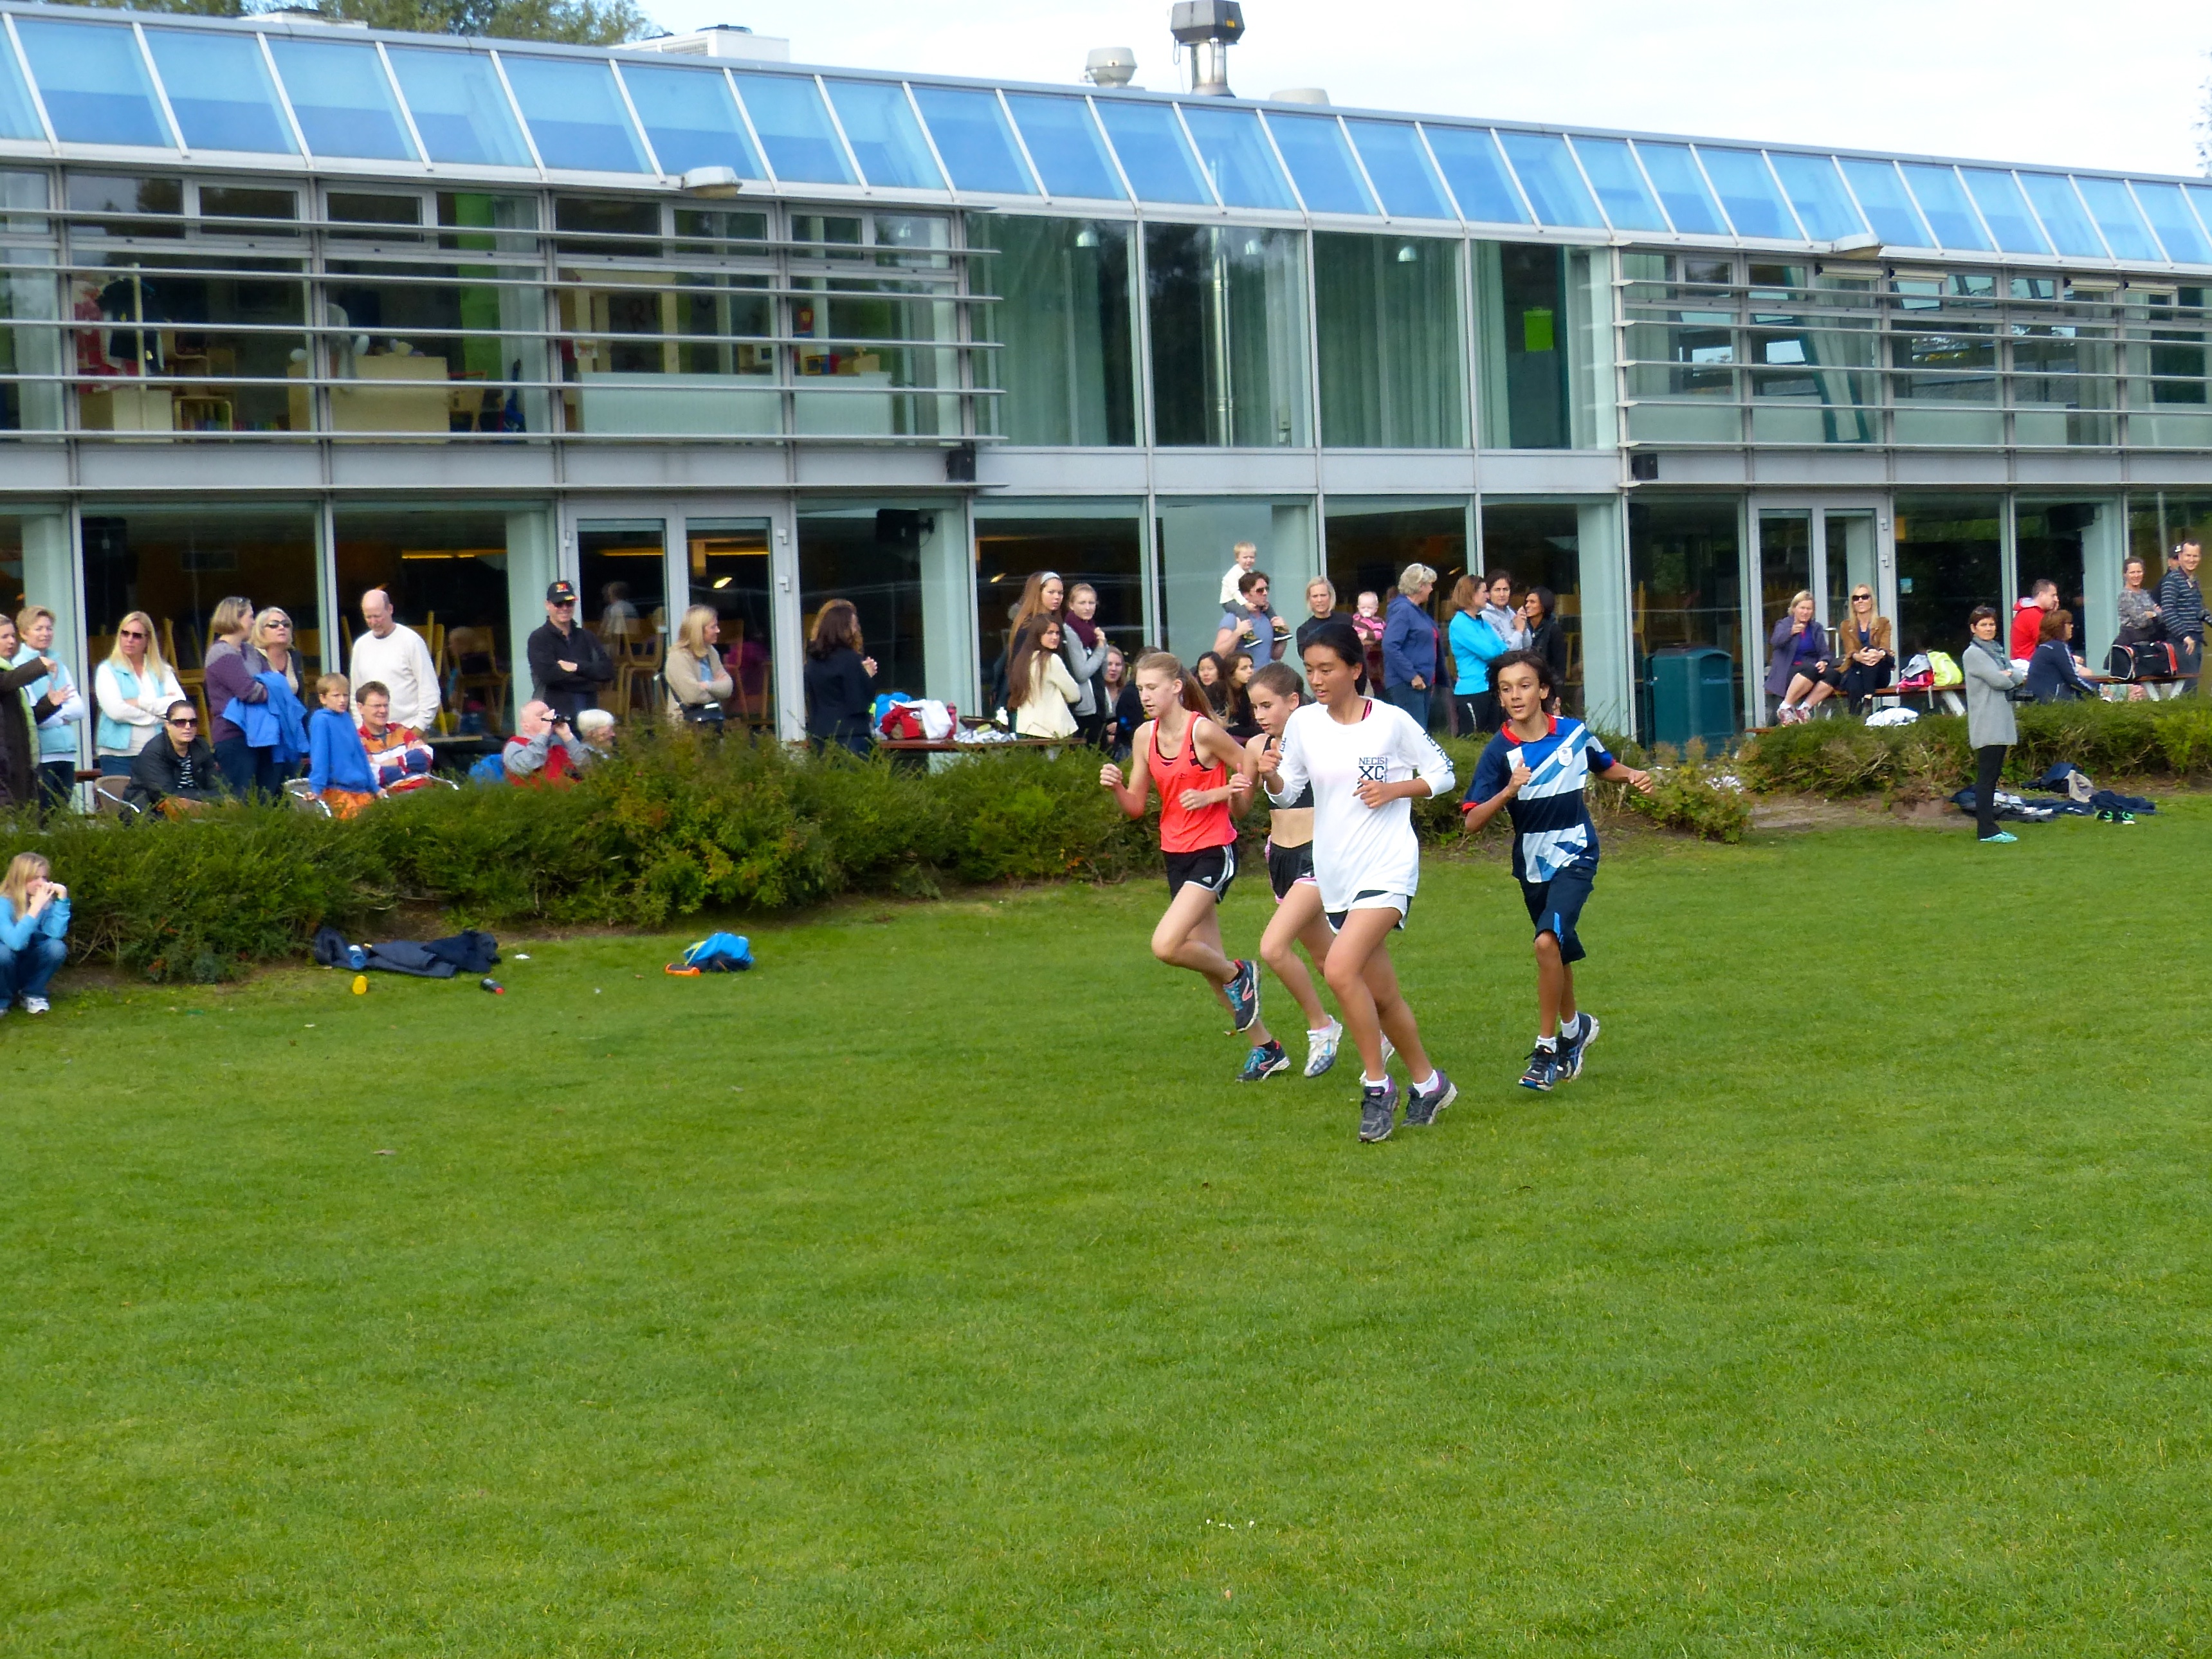
lawn, run, country, soccer, runner, cross, ash, stadium, race, hague, 2013, american, sports, school, endurance, athletics, tournament, physical exercise, human action, endurance sports, competition event